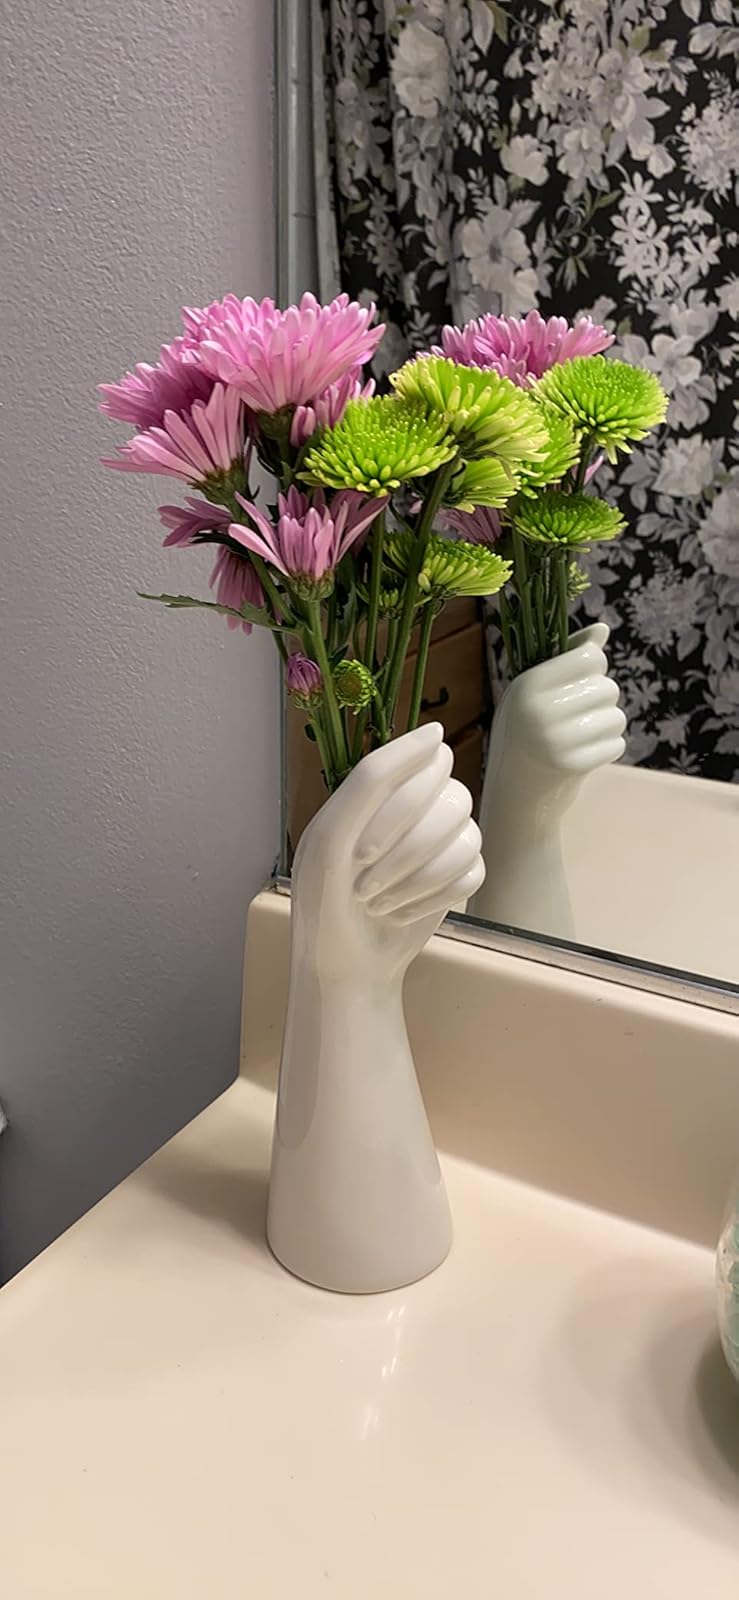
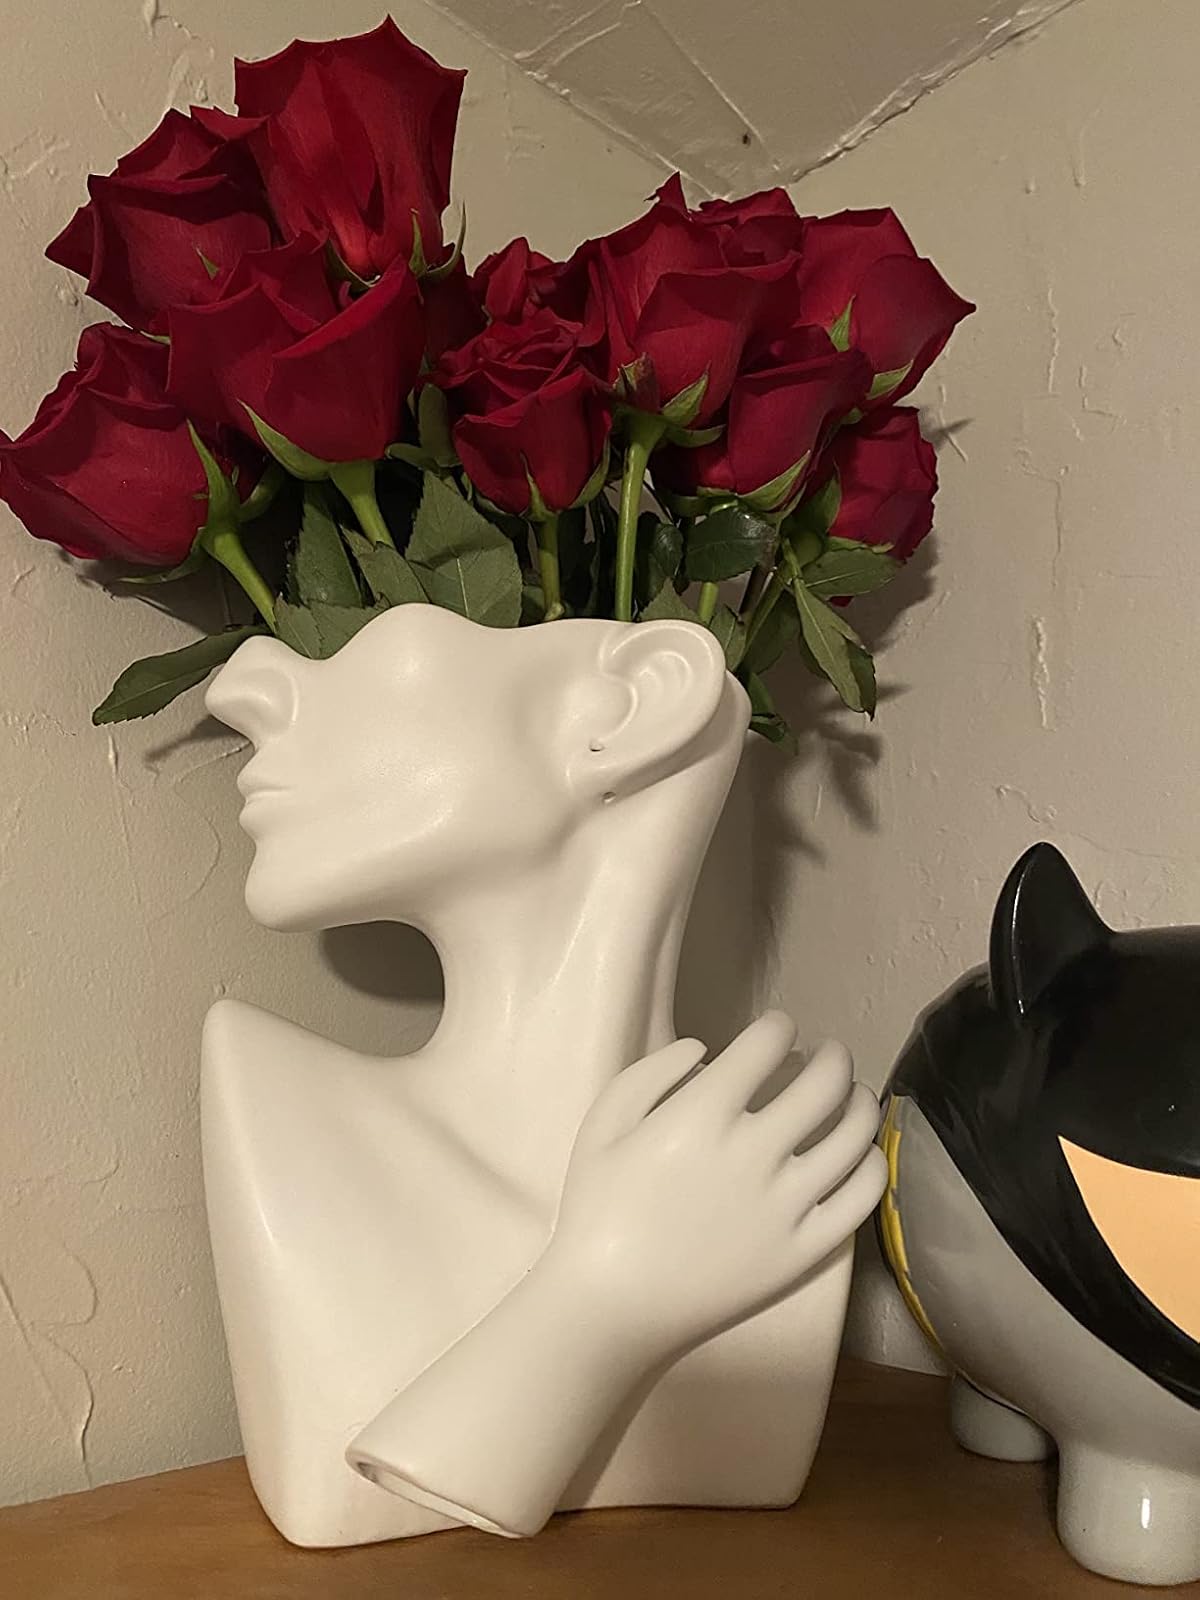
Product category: vase
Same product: no